Ruth Page (theologian)

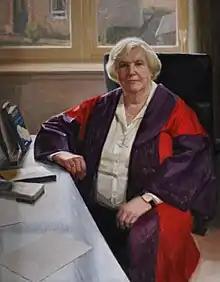
Portrait hung in the Senate Room of New College, Edinburgh

Ruth Page (15 September 1935 – 22 September 2015) was the first female principal of New College, Edinburgh (1996–99). She had been teaching in New College since 1979, until her retirement in 2000.